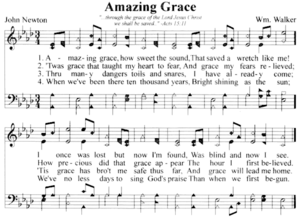
Les shape notes ou notes à formes géométriques sont une écriture musicale destinée à faciliter le chant congrégationaliste et communautaire. Cette façon d’écrire la musique, apparue en 1801, devint un outil d’enseignement populaire dans les écoles de chant américaines. Des formes géométriques ajoutées sur les têtes des notes de musique écrite pour aider les chanteurs à trouver les tonalités dans les gammes majeure et mineure sans s’encombrer des informations plus complexes que l’on trouve sur la portée à l’armure.